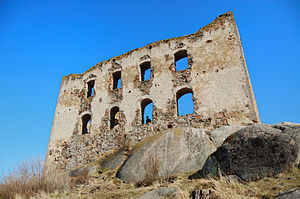
Brahehus
Brahehus set fra vest.
Brahehus er tidligere residens for den svenske adelsfamilie Brahe. Byggeriet blev påbegyndt af Per Brahe den yngre i 1637, men færdiggjordes først i midten af 1650'erne.